North Pocono High School

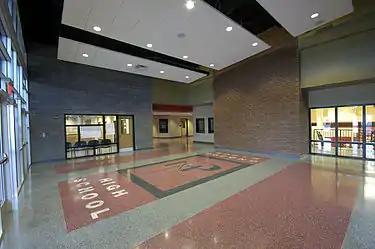
The lobby of North Pocono High School.

In order to graduate, a student must acquire a minimum of 21 credits in grades 9 through 12. These 21 credits must include the following: